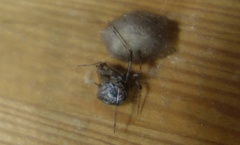
Species: Parasteatoda_tepidariorum